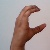
The image shows a hand gesture representing the letter 'C' in Indian Sign Language.